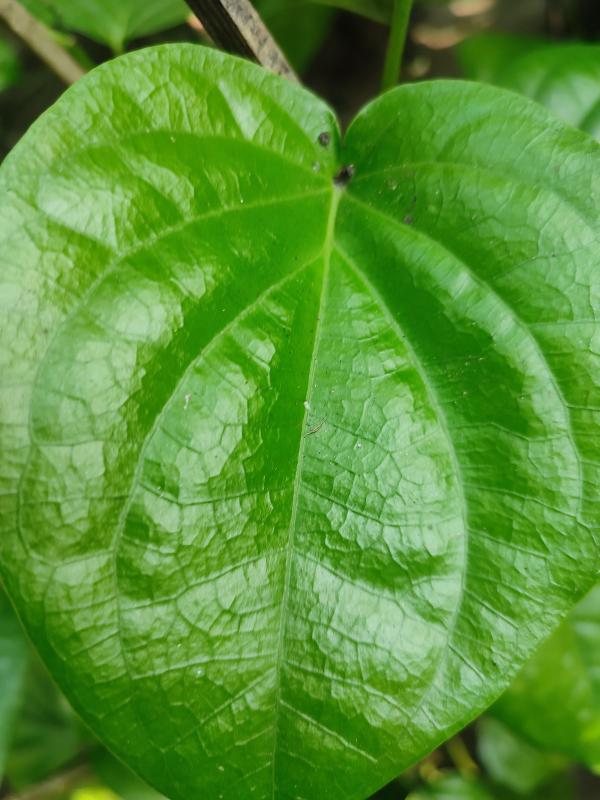
Label: Healthy_Leaf